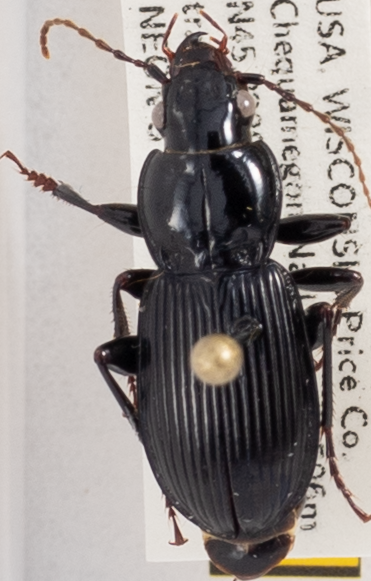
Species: Pterostichus novus
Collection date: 2020-08-11
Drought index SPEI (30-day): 2.09
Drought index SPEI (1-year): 2.09
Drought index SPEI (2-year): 2.09